Guled Haji

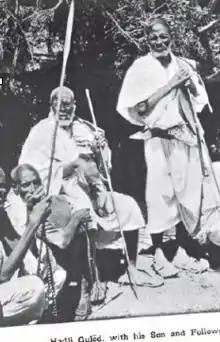
Guled Haji (center) in 1906

Guled Haji (1820s–1907) was a Somali sage and the "Aqil" or leader of the Baha Sugule branch of the powerful Rer Ainanshe Habr Yunis. The Rer Ainashe are the traditional rulers of the Habr Yunis Sultanate.